Robert F. Williams

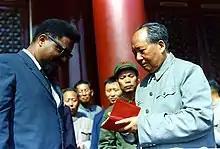
Mao Zedong meeting with Robert F. Williams

In late September 1963, Robert and Mable Williams visited China. China treated Williams as a major leader, including presenting an honor guard for his arrival. On National Day, Williams met with Mao in advance of the National Day parade. Mao asked Williams about the development of the Black Liberation movement and its future. Williams predicted a long and difficult fight. Mao responded that Williams could be patient because of his age, and that a revolutionary program must be planned and sustained because its goal is to change society permanently. After National Day, the Williamses toured China.